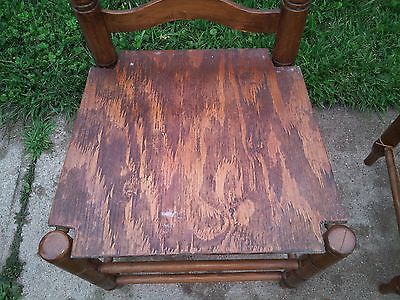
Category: table